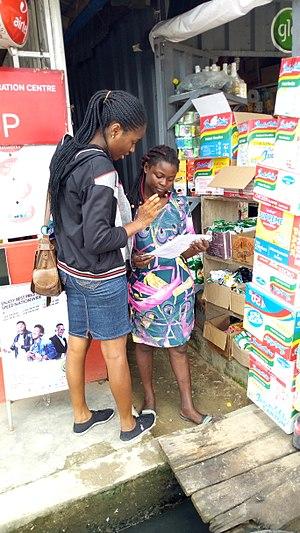
En sciences humaines, l'enquête est le recueil de données qui seront exprimées sous une forme statistique.